Crosby Hall, London

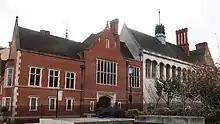
Crosby Hall at Chelsea from the east, showing the medieval Great Hall, faced in Portland stone, to the right; with 1990s additions in brick to the left

In 1910, the medieval structure was once again reprieved from threatened demolition and moved stone by stone from Bishopsgate to its present site in Chelsea. The relocation required at least 1500 separate inventoried pieces to be moved five miles and reassembled with extreme care. The site was provided by the former London County Council, whilst the salvage, catalogue and storage were paid for by the Chartered Bank of India, Australia, and China, whose directors had purchased the Bishopsgate site to build new offices. The architect responsible for the building's relocation and restoration was Walter Godfrey, who oversaw the works carried out by Trollope and Colls. Neo-Tudor brick additions designed by Godfrey were constructed around the Great Hall. The Duchess of York (afterwards Queen Elizabeth, the Queen Mother) formally opened Crosby Hall on its Chelsea site in 1926.